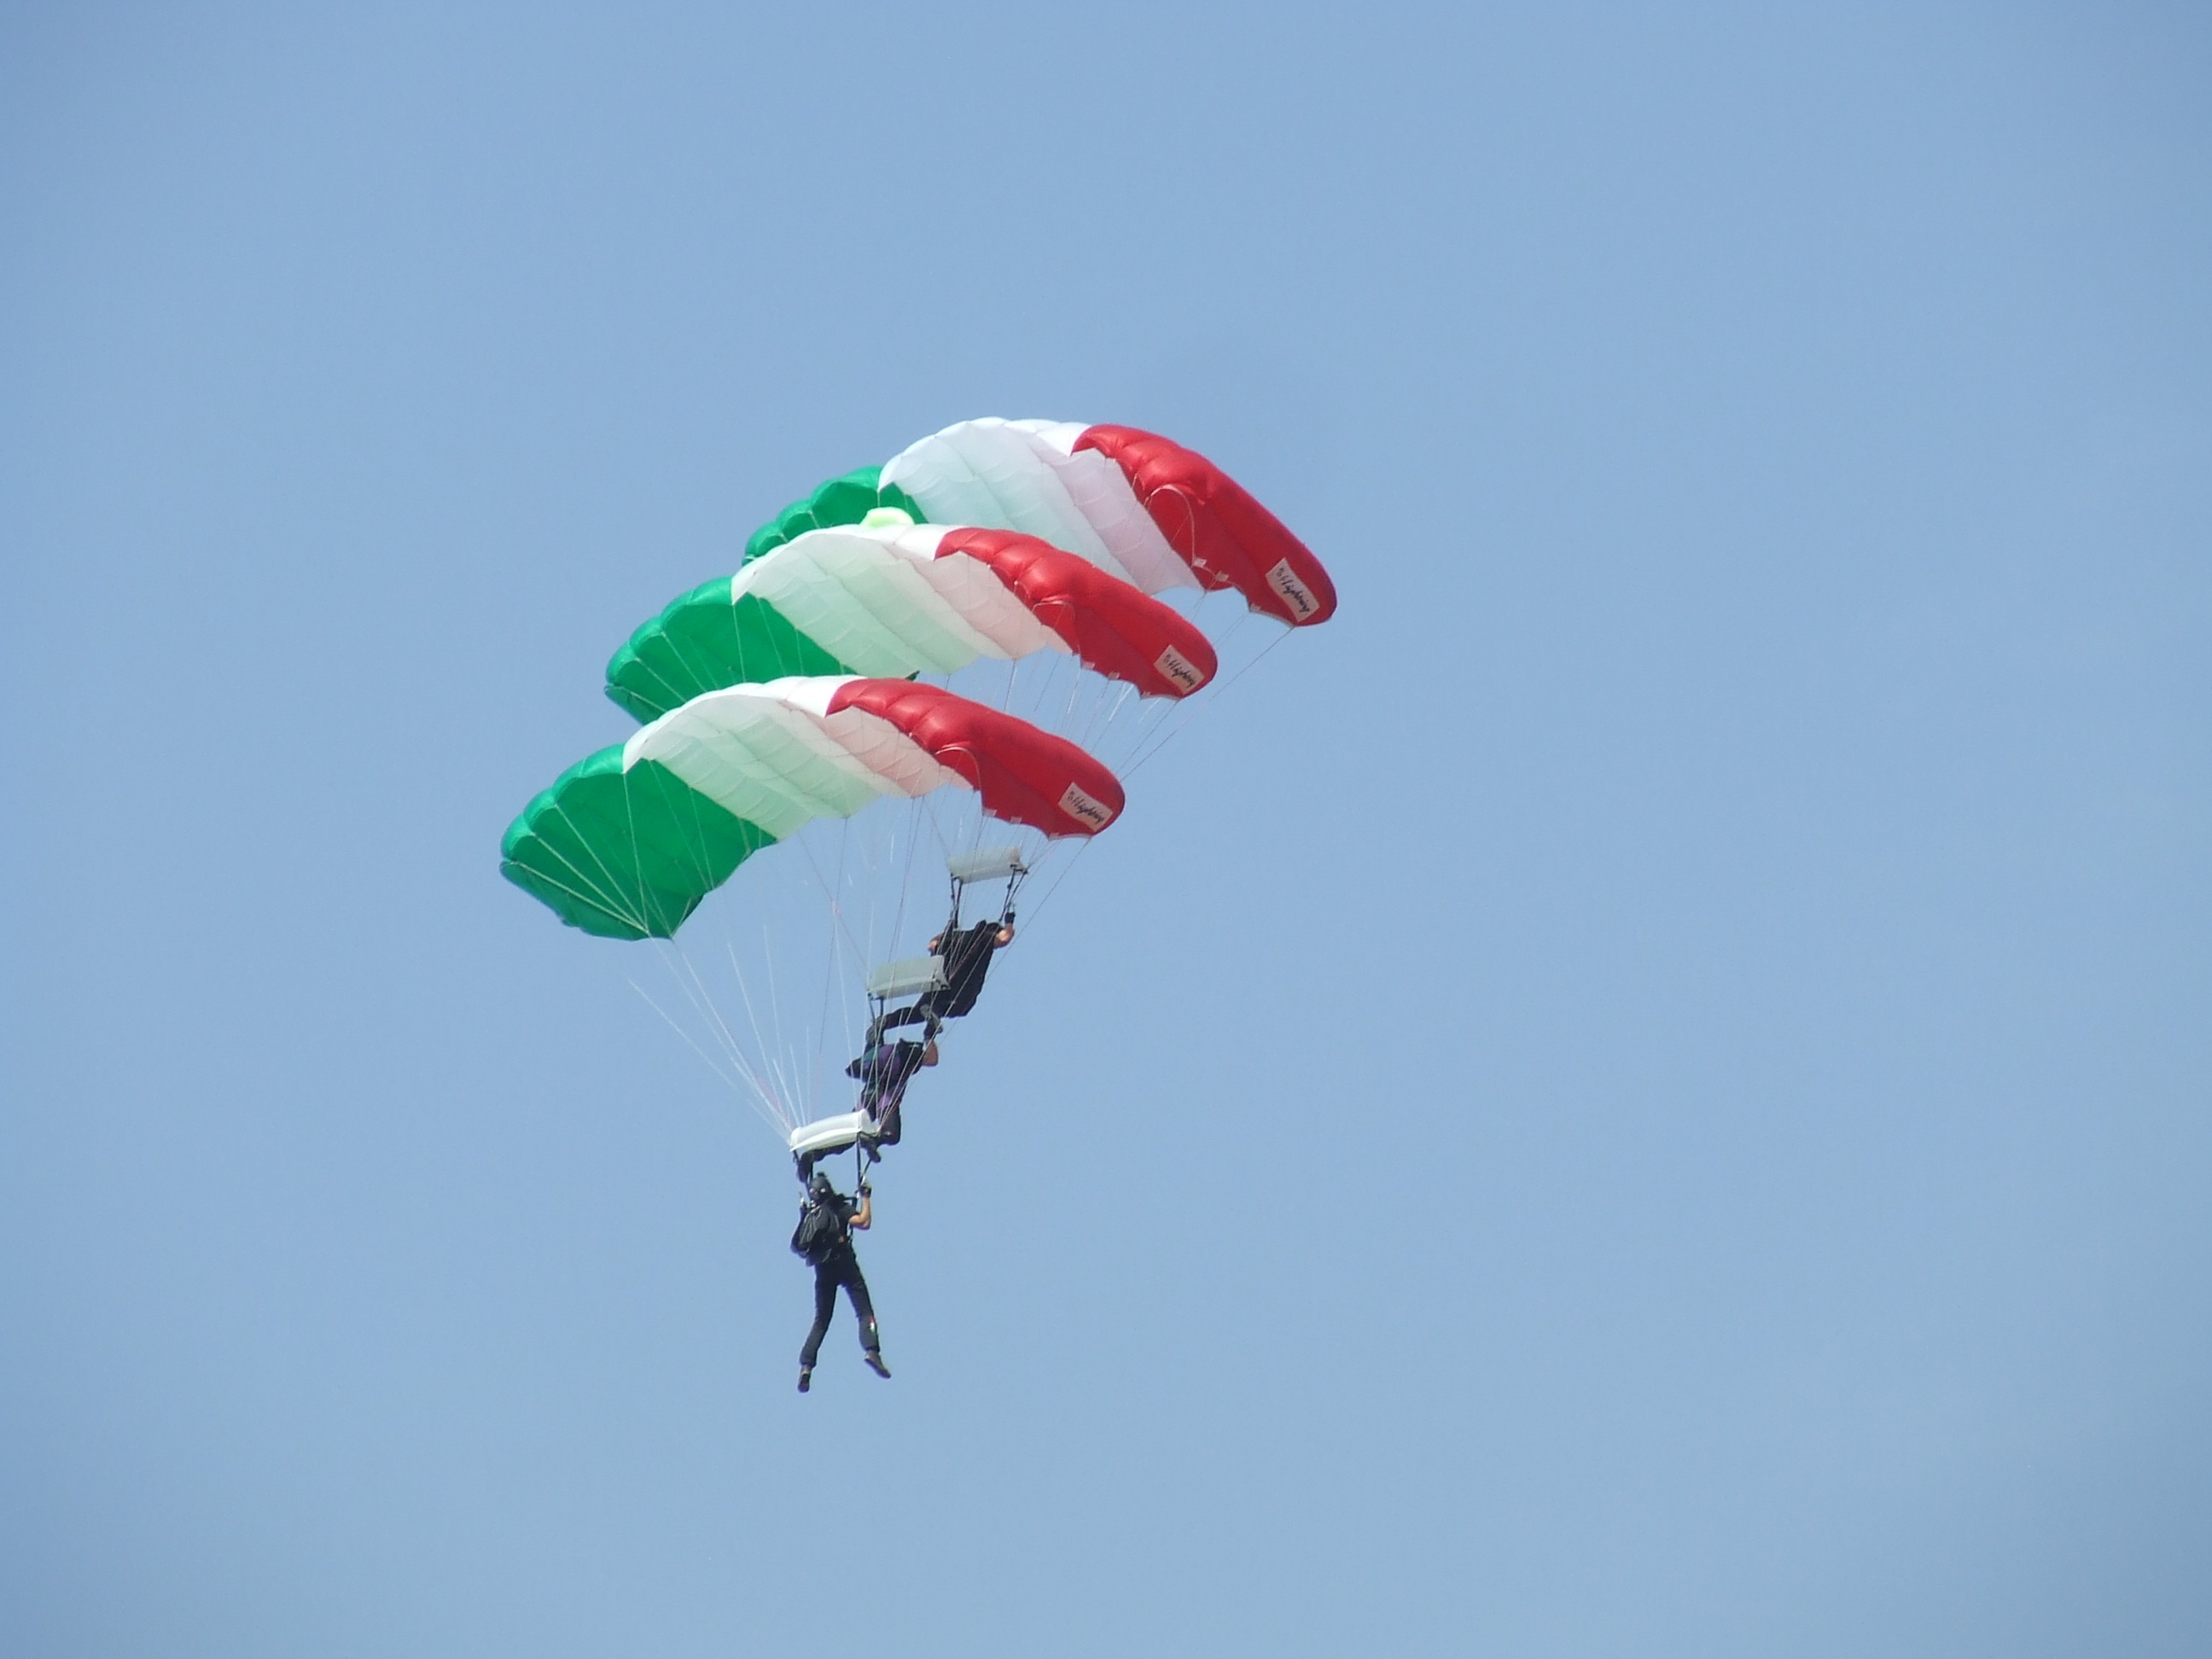
airport, extreme sport, toy, parachute, sports equipment, sports, acrobatics, parachuting, air sports, hungarian flag, miskolc hungary, atmosphere of earth, windsports